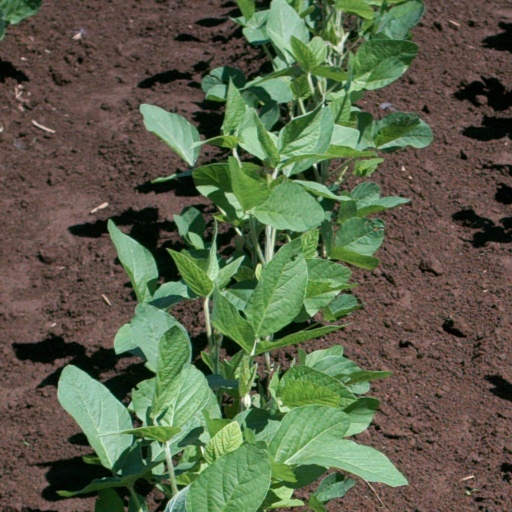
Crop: soybean